Civil defense siren

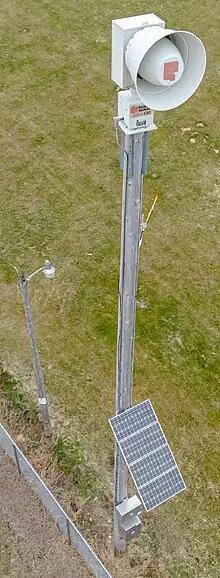
Federal Signal Model 2001

Singapore currently has a network of 284 stationary sirens named the Public Warning System which warns the entire country of air raids, as well as human-made and natural disasters (except earth tremors). Singapore's sirens are tested at noon on the first day of every month. During the test, the sirens sound a light cheerful chime instead of any of the three signals. The sirens look very similar to the Hörmann ECN3000 (See picture).